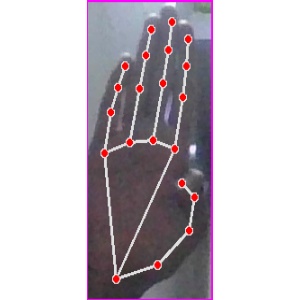
अक्षर: झ